Angadipuram

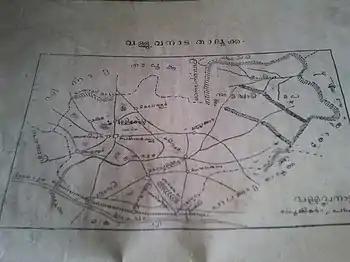
Valluvanad Taluk in Malappuram Division of Erstwhile Malabar District (1909)

Angadipuram was the capital of Valluvanad. Valluvanad was ruled by a Samanthan Nair clan known as Vellodis, similar to the Eradis of neighbouring Eranad and Nedungadis of Nedunganad. The rulers of Valluvanad were known by the title "Valluvakonathiri"/"Vellattiri".